Seven Mortal Sins

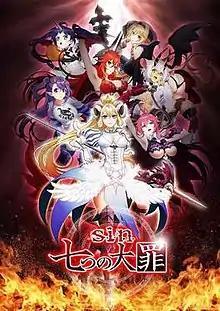
Key visual

Seven Mortal Sins, also known as , is a Japanese anime television series animated by Artland and TNK that aired from April 14, 2017, to July 29, 2017. It is an adaptation of Hobby Japan's media franchise , which primarily consists of a series of fantasy figures.